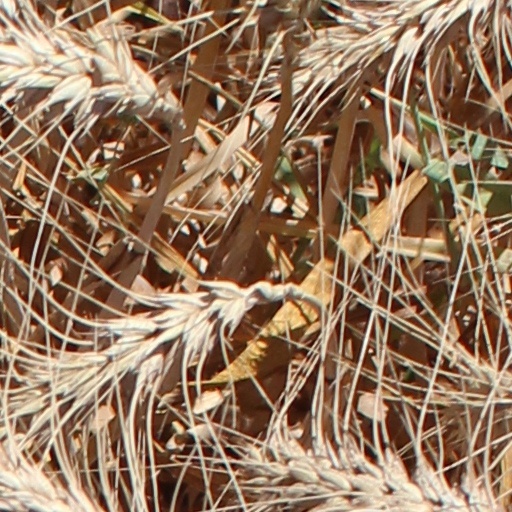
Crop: wheat